Ruhollah Khomeini

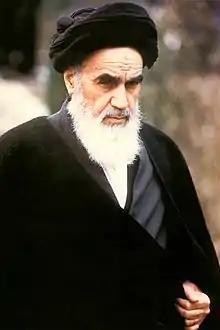
Khomeini in the 1980s

Shortly after assuming power, Khomeini began calling for Islamic revolutions across the Muslim world, including Iran's Arab neighbor Iraq, the one large state besides Iran with a Shia majority population. At the same time Saddam Hussein, Iraq's secular Sunni Arab nationalist Ba'athist leader, was eager to take advantage of Iran's weakened military and (what he assumed was) revolutionary chaos, and in particular to occupy Iran's adjacent oil-rich province of Khuzestan, and to undermine Iranian Islamic revolutionary attempts to incite the Shi'a majority of his country. In September 1980, Iraq launched a full-scale invasion of Iran, beginning the Iran–Iraq War (September 1980 – August 1988). A combination of fierce resistance by Iranians and military incompetence by Iraqi forces soon stalled the Iraqi advance and, despite Saddam's internationally condemned use of poison gas, Iran had by early 1982 regained almost all of the territory lost to the invasion. The invasion rallied Iranians behind the new regime, enhancing Khomeini's stature and allowing him to consolidate and stabilize his leadership. After this reversal, Khomeini refused an Iraqi offer of a truce, instead demanding reparations and the toppling of Saddam Hussein from power. In 1982, there was an attempted military coup against Khomeini.